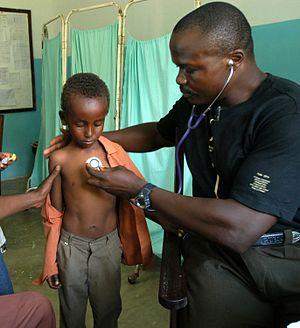
La régulation médicosanitaire des urgences est la gestion des moyens médicaux mis en œuvre pour venir en aide à une personne souffrant d'un problème de santé urgent.